Karaj Gill

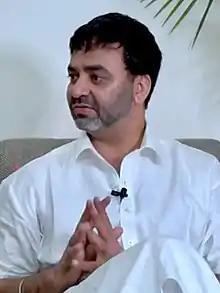
Karaj Gill in 2019

Karaj Gill is an Indian film producer who makes Punjabi-language films and music. He owns a production house and distribution company Rhythm Boyz Entertainment. Gill began producing films in 2015, with a historical romance film "Angrej". He has been nominated for six Filmfare Punjabi Awards, winning two for "Bambukat" (2016) and "Lahoriye" (2017), among other accolades.